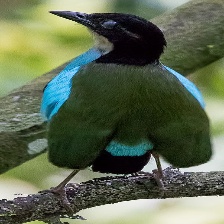
Species: AZURE BREASTED PITTA
Scientific name: PITTA STEERII